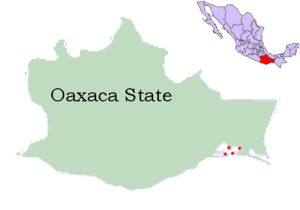
"Le Huave est une langue isolée parlée par les Huave sur la côte Pacifique de l'état Mexicain d'Oaxaca. Cette langue est parlée dans quatre villages de l'Isthme de Tehuantepec, dans le sud-est de l'état, par environ 18 000 personnes. Les Huaves de San Mateo del Mar, qui s'appellent entre eux Ikoots, ce qui signifie ""nous"" font référence à leur langue comme ombeayiiüts, ce qui signifie ""notre langue"". À San Francisco del Mar, les termes correspondants sont Kunajts et umbeyajts. Le terme ""Huave"", d'après l'historien espagnol Burgoa au XVIIᵉ siècle, est censé provenir des langues Zapotèques, et signifie ""les gens qui pourrissent dans l'humidité"". Cependant, pour Martínez Gracida, en Zapotèque de l'Isthme, le sens du terme signifie ""beaucoup de gens"", interprétant hua comme ""abondant"" et étant comme une forme raccourcie de binni. L'étymologie du terme nécessite une enquête plus approfondie. Aucune de ces étymologies n'est jugée plausible par ceux qui parlent le Zapotèques de l'Isthme.